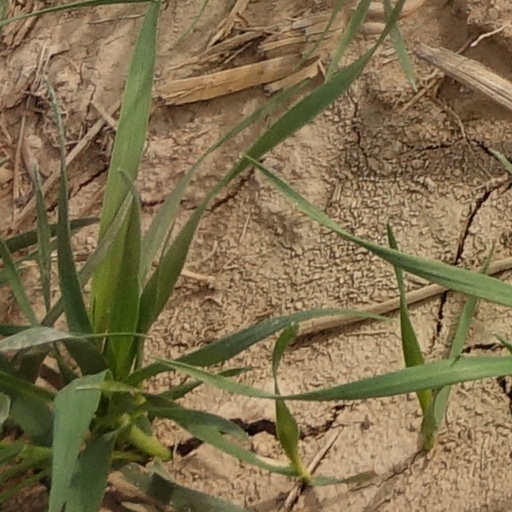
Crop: wheat